Meadow Marsh

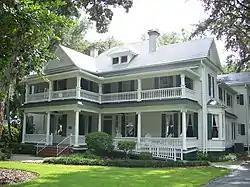

Meadow Marsh, which has also been known as the Luther F. Tilden House and as the Luther W. Tilden House, is a historic home in Winter Garden, Florida, United States that is listed on the U.S. National Register of Historic Places (NRHP). It is located at 940 Tildenville School Road. The neighborhood it is located in is known as Tildenville, an unincorporated village.